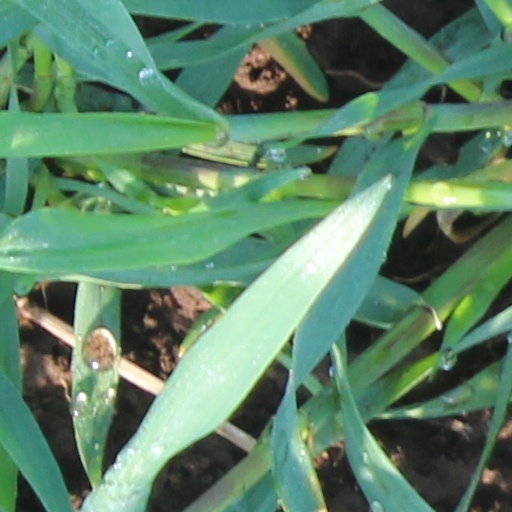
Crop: wheat